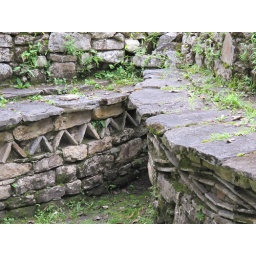
Chachapoyas - walls of houses in Kuelap showing marked stones